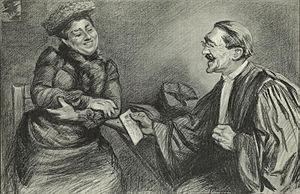
Henri-Robert est un avocat et historien français, bâtonnier de l'ordre des avocats de Paris et membre de l'Académie française.
Thérèse Humbert, née Marie-Thérèse Daurignac le 10 septembre 1855 à Aussonne et morte peut-être en 1918 à Chicago, est une aventurière française.